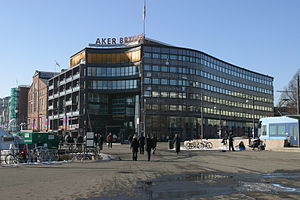
Aker Brygge
Aker Brygge, hjørnebygningen mod Rådhuspladsen.
Aker Brygge er et område og et indkøbscenter i bydelen Frogner i Oslo. Det ligger på vestsiden af Pipervika, på det tidligere værftsområde, Akers Mekaniske Verksted AS, som blev nedlagt i 1982. Før værkstedet etablerede sig her i 1854, blev området kaldt Holmen. Det var et gammelt landbrugsareal hvor nogen industribedrifter etablerede sig og en forstadsbebyggelse voksede frem tidligt i 1800tallet.